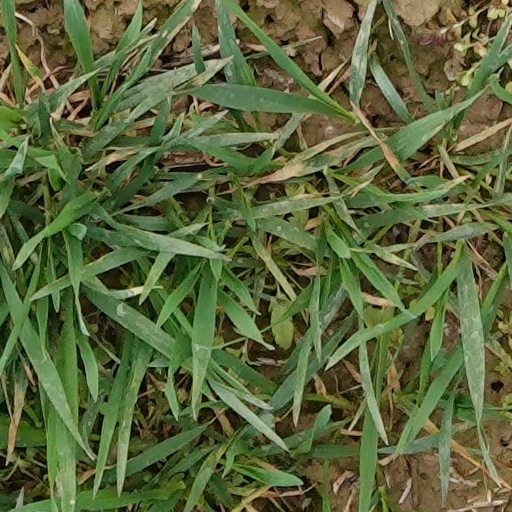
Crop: wheat